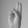
ASL letter: U